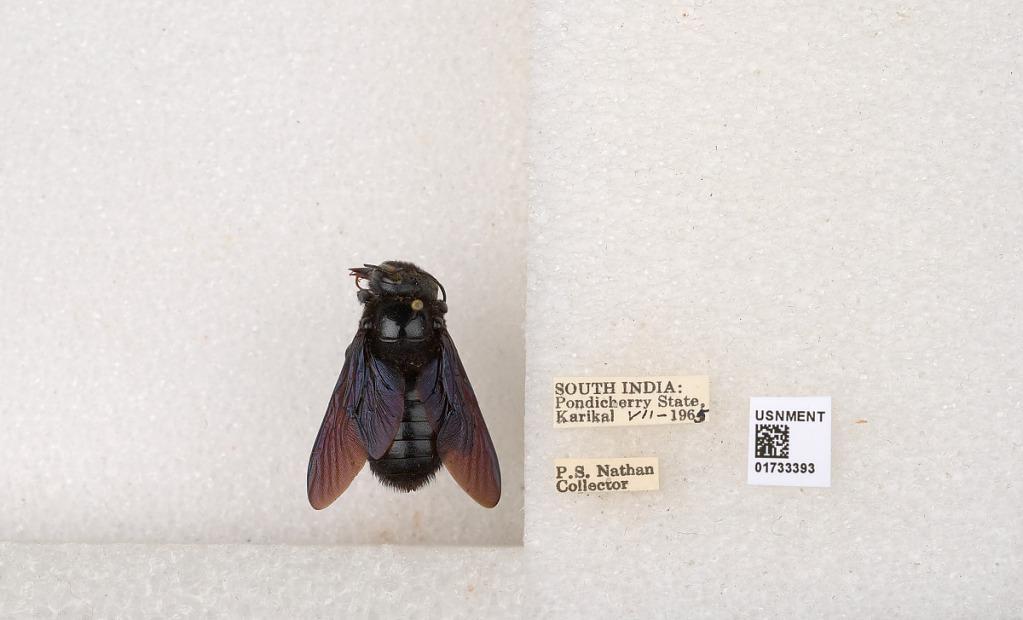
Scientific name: Xylocopa (Ctenoxylocopa) fenestrata (Fabricius)
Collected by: P. Nathan
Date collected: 1965-7-1
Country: India
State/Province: Puducherry
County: Karaikal
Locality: Karikal